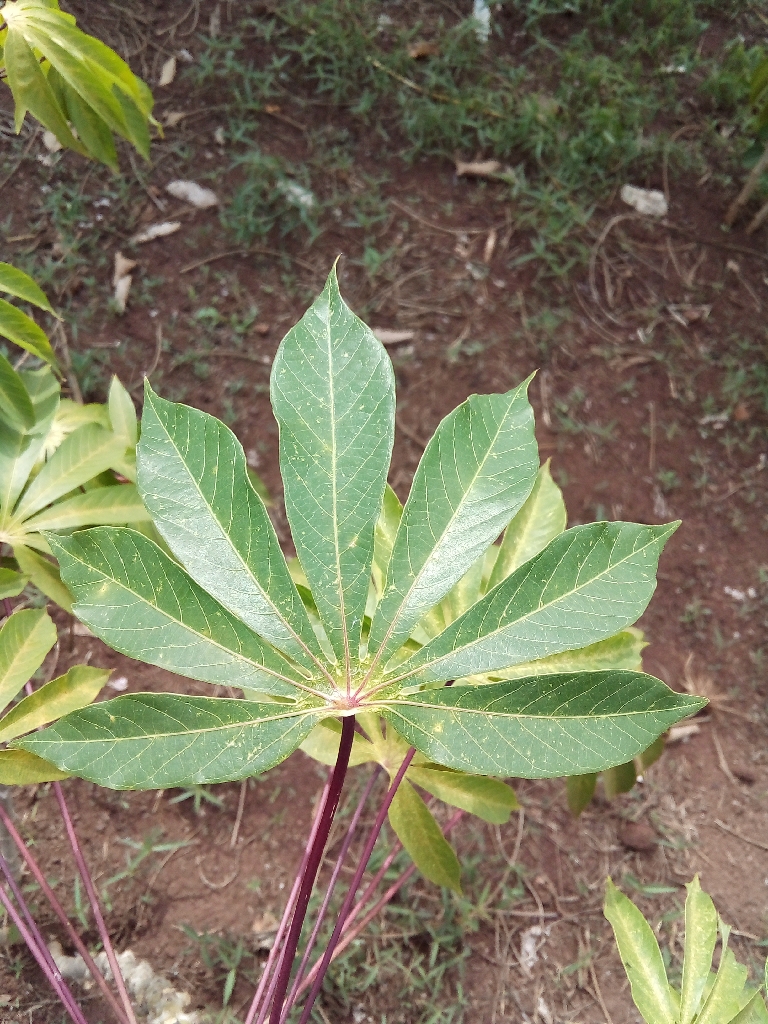
Label: healthy